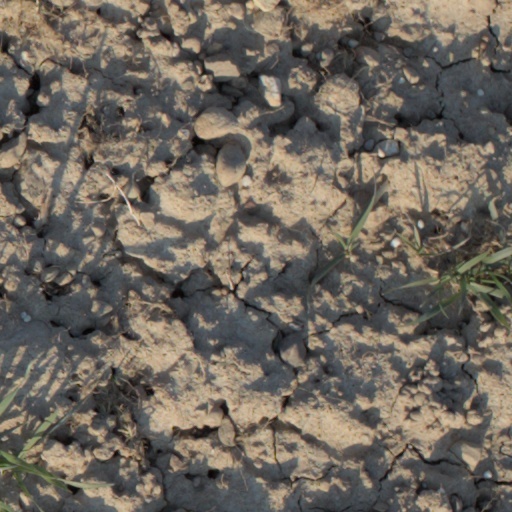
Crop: wheat